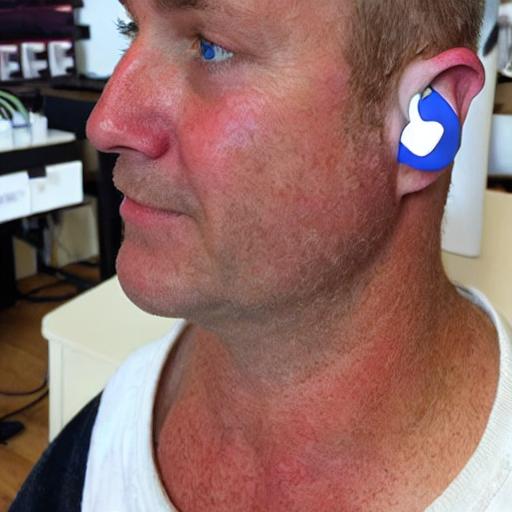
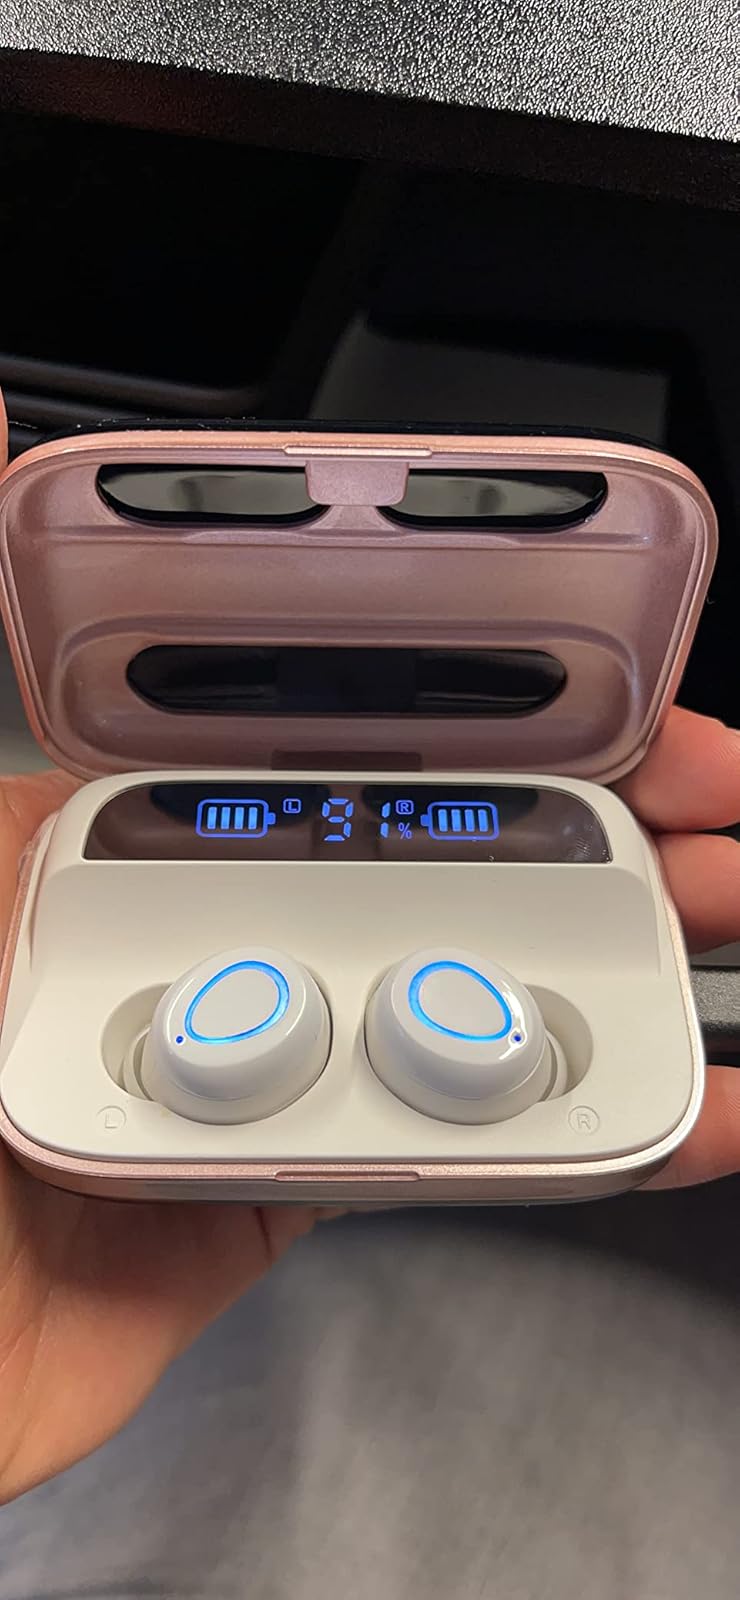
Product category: earbuds
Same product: no